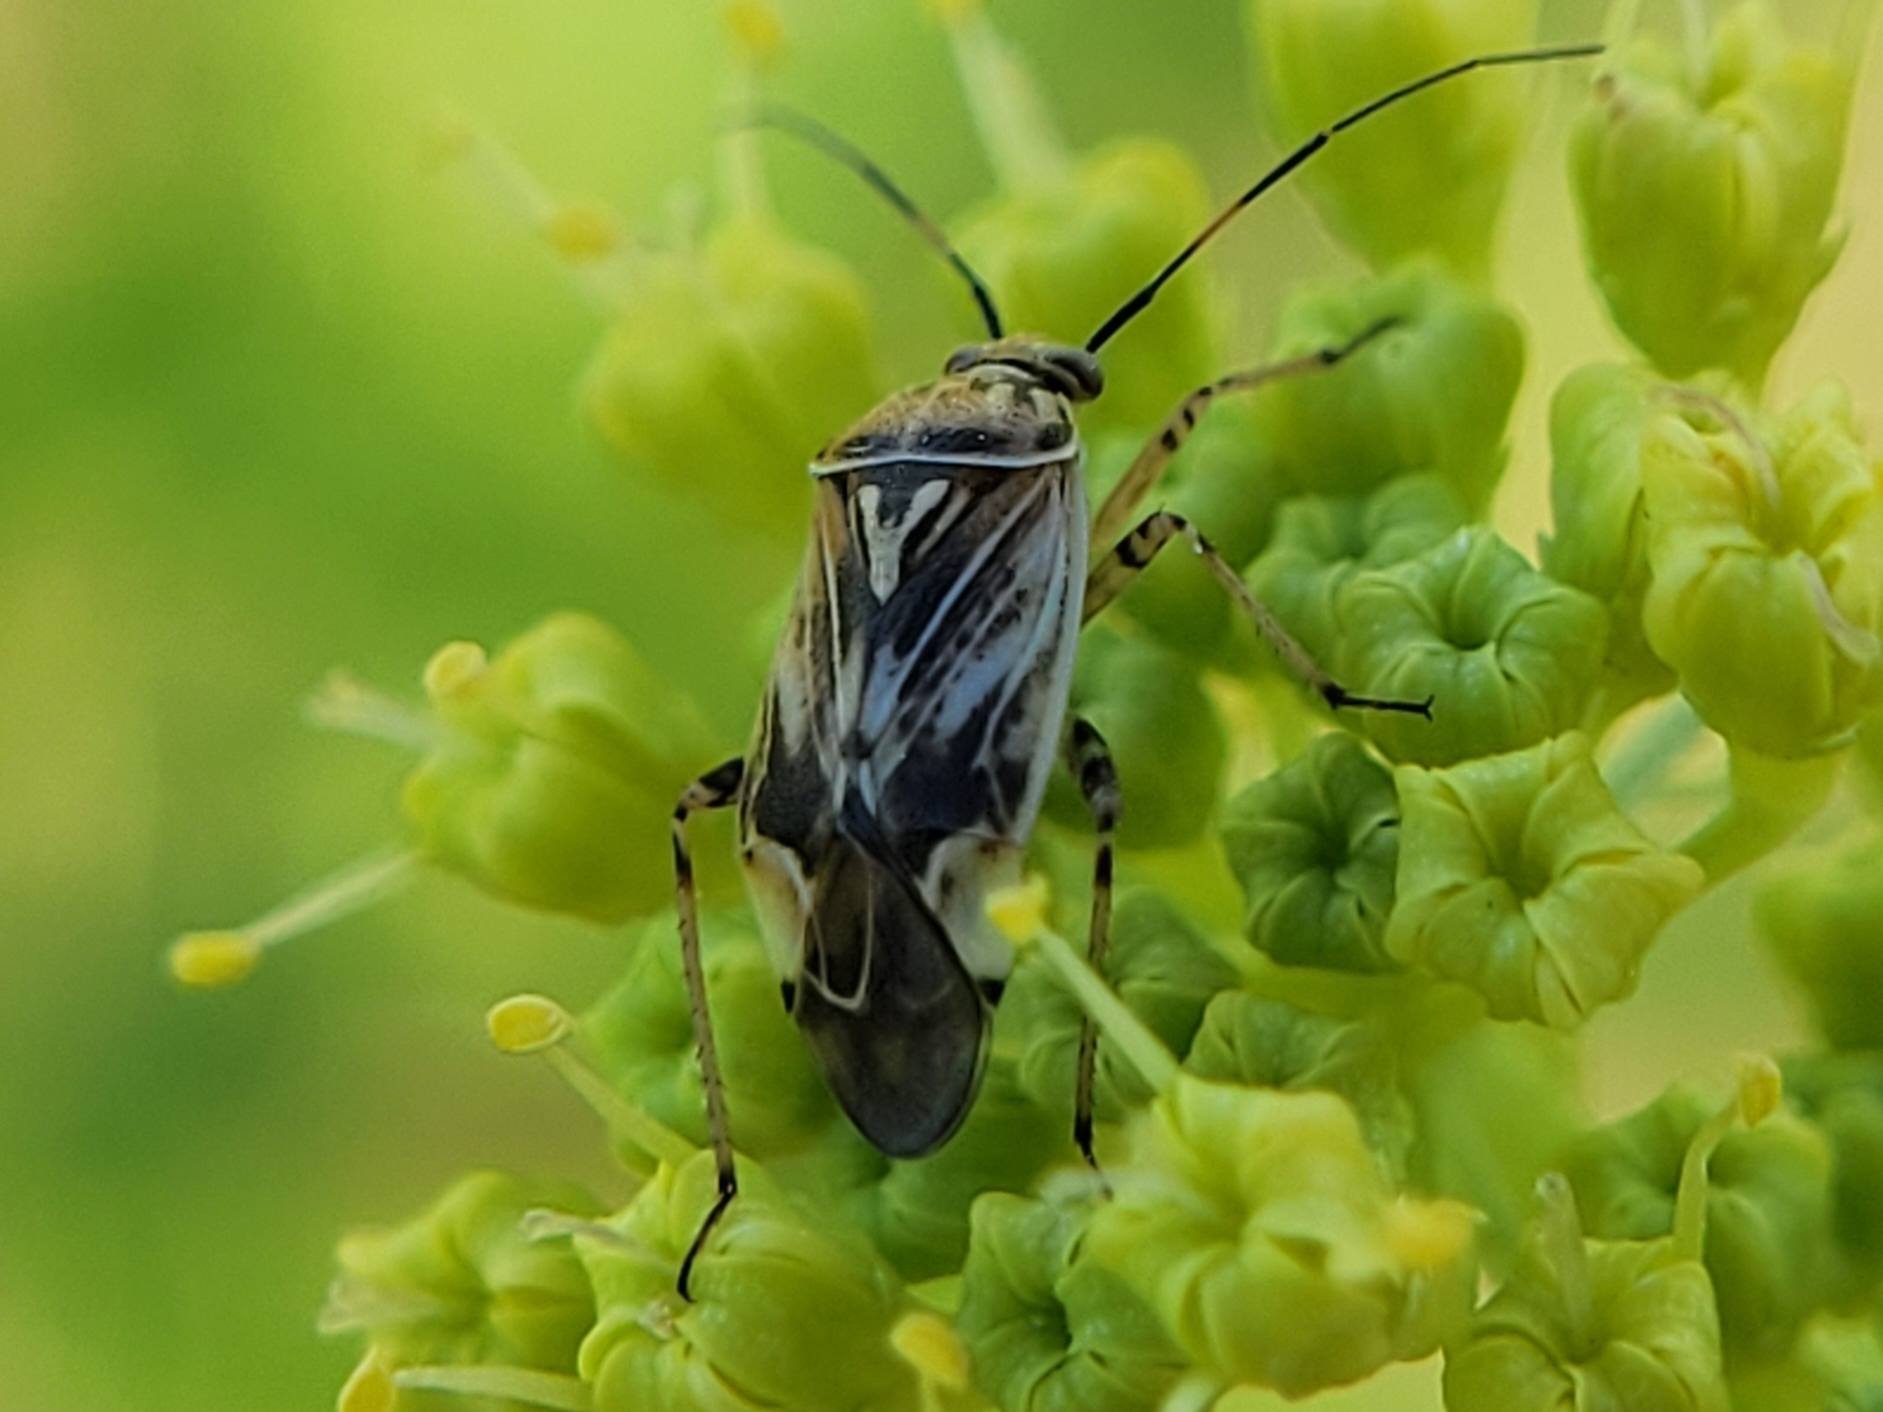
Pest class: lygus_bug